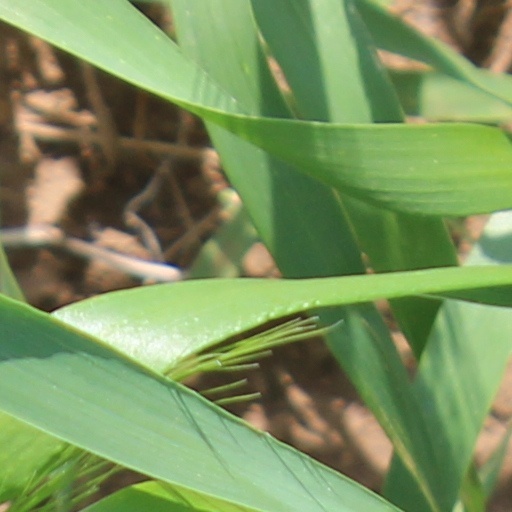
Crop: wheat